Book of Mormon Historic Publication Site

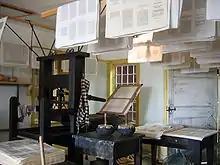
One of the two printing presses located on the third floor

When Joseph Smith, Jr. originally requested that Grandin print the Book of Mormon, he refused to do so, believing it to be a risky financial venture and considered the book to be fraudulent. Smith then sought a printer in nearby Rochester to do the job. There he found printer Elihu F. Marshall, who was willing to publish the book. But prior to signing an agreement with Marshall, Smith once again appealed to Grandin, telling him the publication would occur anyway. Grandin then agreed to print 5,000 copies of the book. Later after more worries arose, Grandin halted publication until he received a USD $3,000 security payment. Martin Harris, a well-to-do farmer and early believer in Smith's revelations, mortgaged his farm for the required $3,000 security payment, effectively ending his marriage.